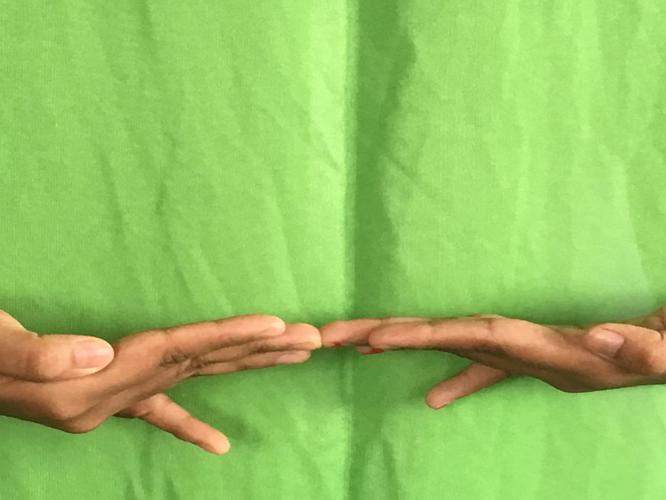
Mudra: Khatva
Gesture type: double_hand